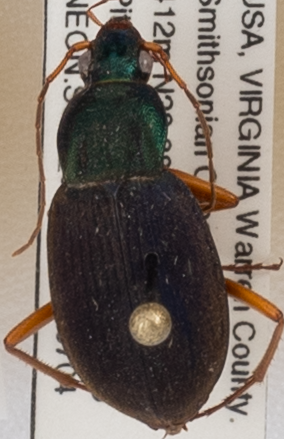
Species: Chlaenius aestivus
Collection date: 2019-07-04
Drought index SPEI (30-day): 0.17
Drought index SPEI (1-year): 2.09
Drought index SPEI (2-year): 2.09